Madlaine Traverse

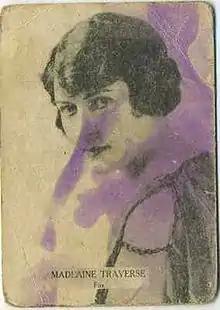
lobby card, Madlaine Traverse

Madlaine Traverse (born Mary Businsky; August 1, 1875 – January 7, 1964) was an American stage and screen actress. During the course of her career, she was alternately billed as "Madaline Traverse", "Madeline Traverse" and "Madeline Travers".